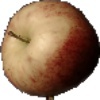
Label: Apple Red 3